Battle of Kapyong

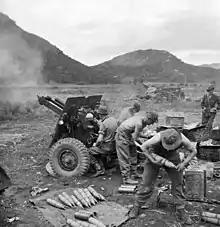
Soldiers firing a howitzer against a mountainous backdrop

After 15:00, an airstrike was called in to dislodge the surviving PVA in front of D Company. However, the attack by two US Marine Corps F4U Corsairs was mistakenly directed at D Company themselves after their positions were wrongly marked by the spotter plane. Two men were killed and several badly burnt by napalm before the attack was broken off after the company second-in-command—Captain Michael Ryan—ran out under PVA fire waving a marker panel. The company medical orderly—Private Ronald Dunque—was subsequently awarded the Military Medal for his efforts assisting the wounded despite his own injuries. The PVA quickly attempted to exploit the chaos, moving against D Company's long exposed eastern flank. 11 Platoon on the main ridge forward of the summit was subjected to a frontal assault. However, unaffected by the napalm, they broke up the PVA attack and inflicted heavy casualties on them. Regardless, further PVA attempts to infiltrate the 3 RAR positions continued into the afternoon.